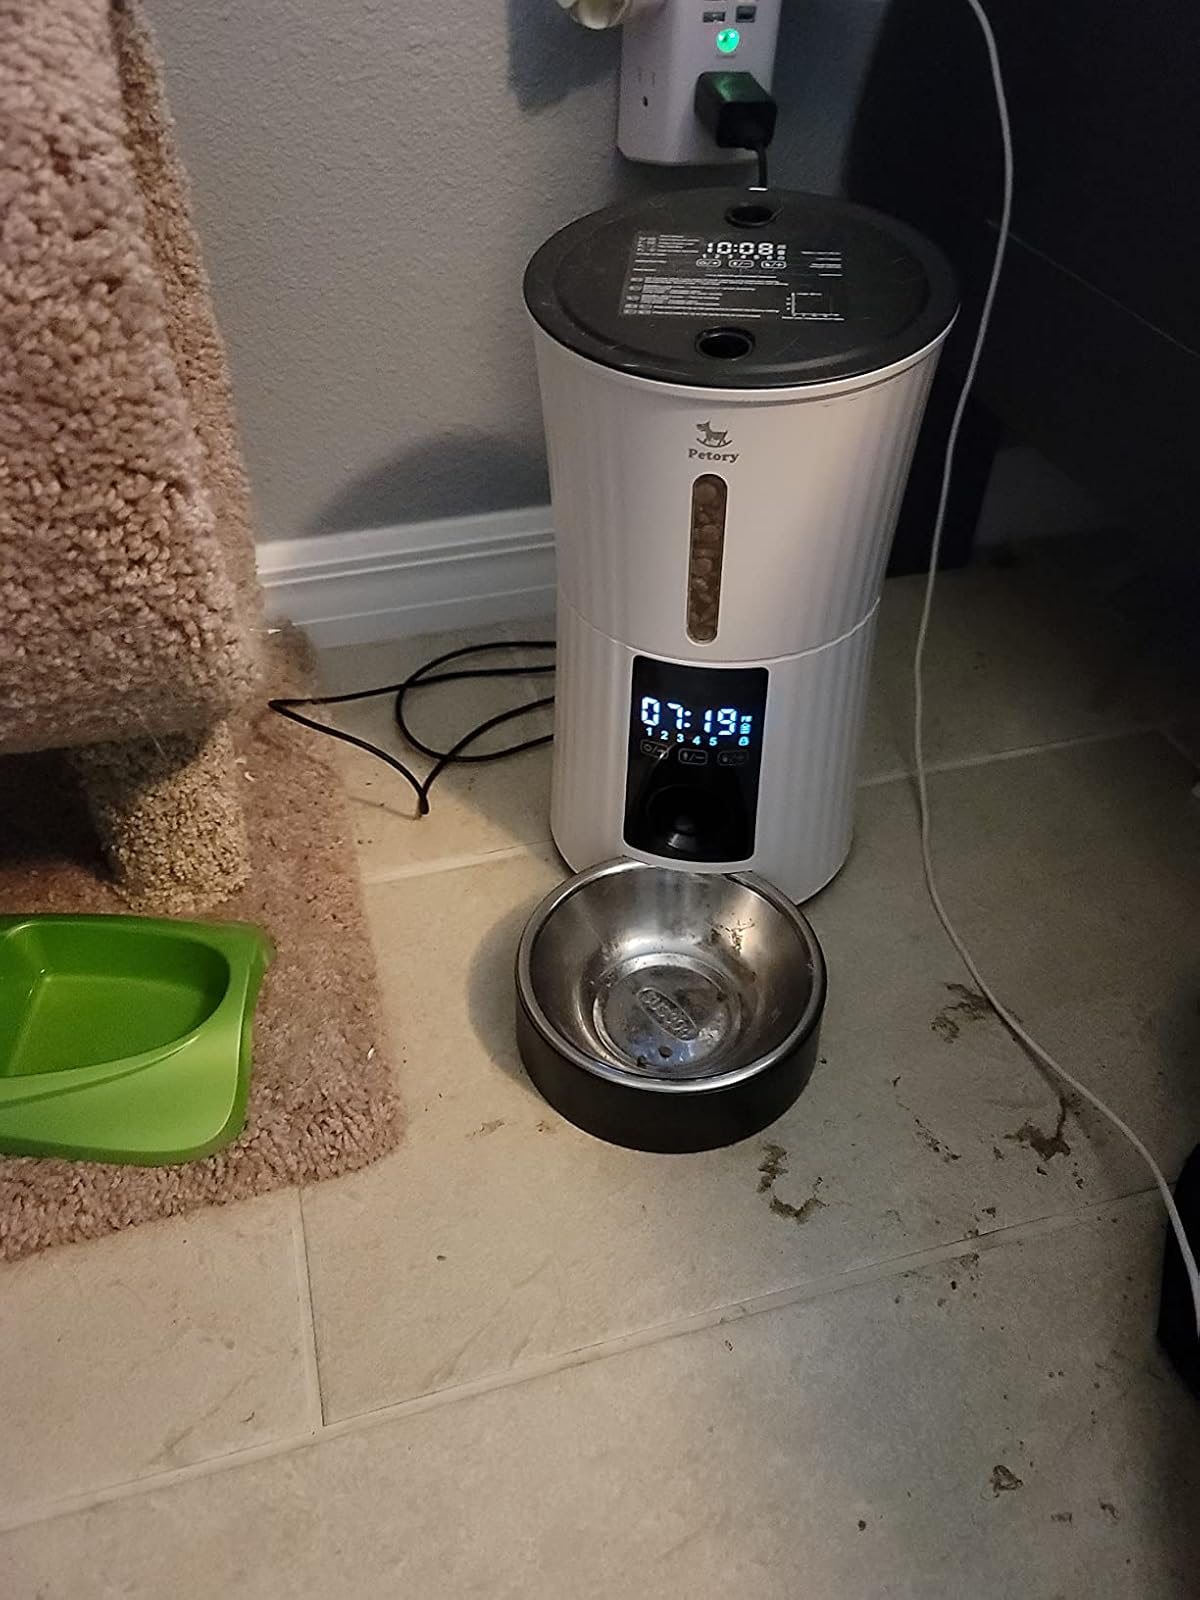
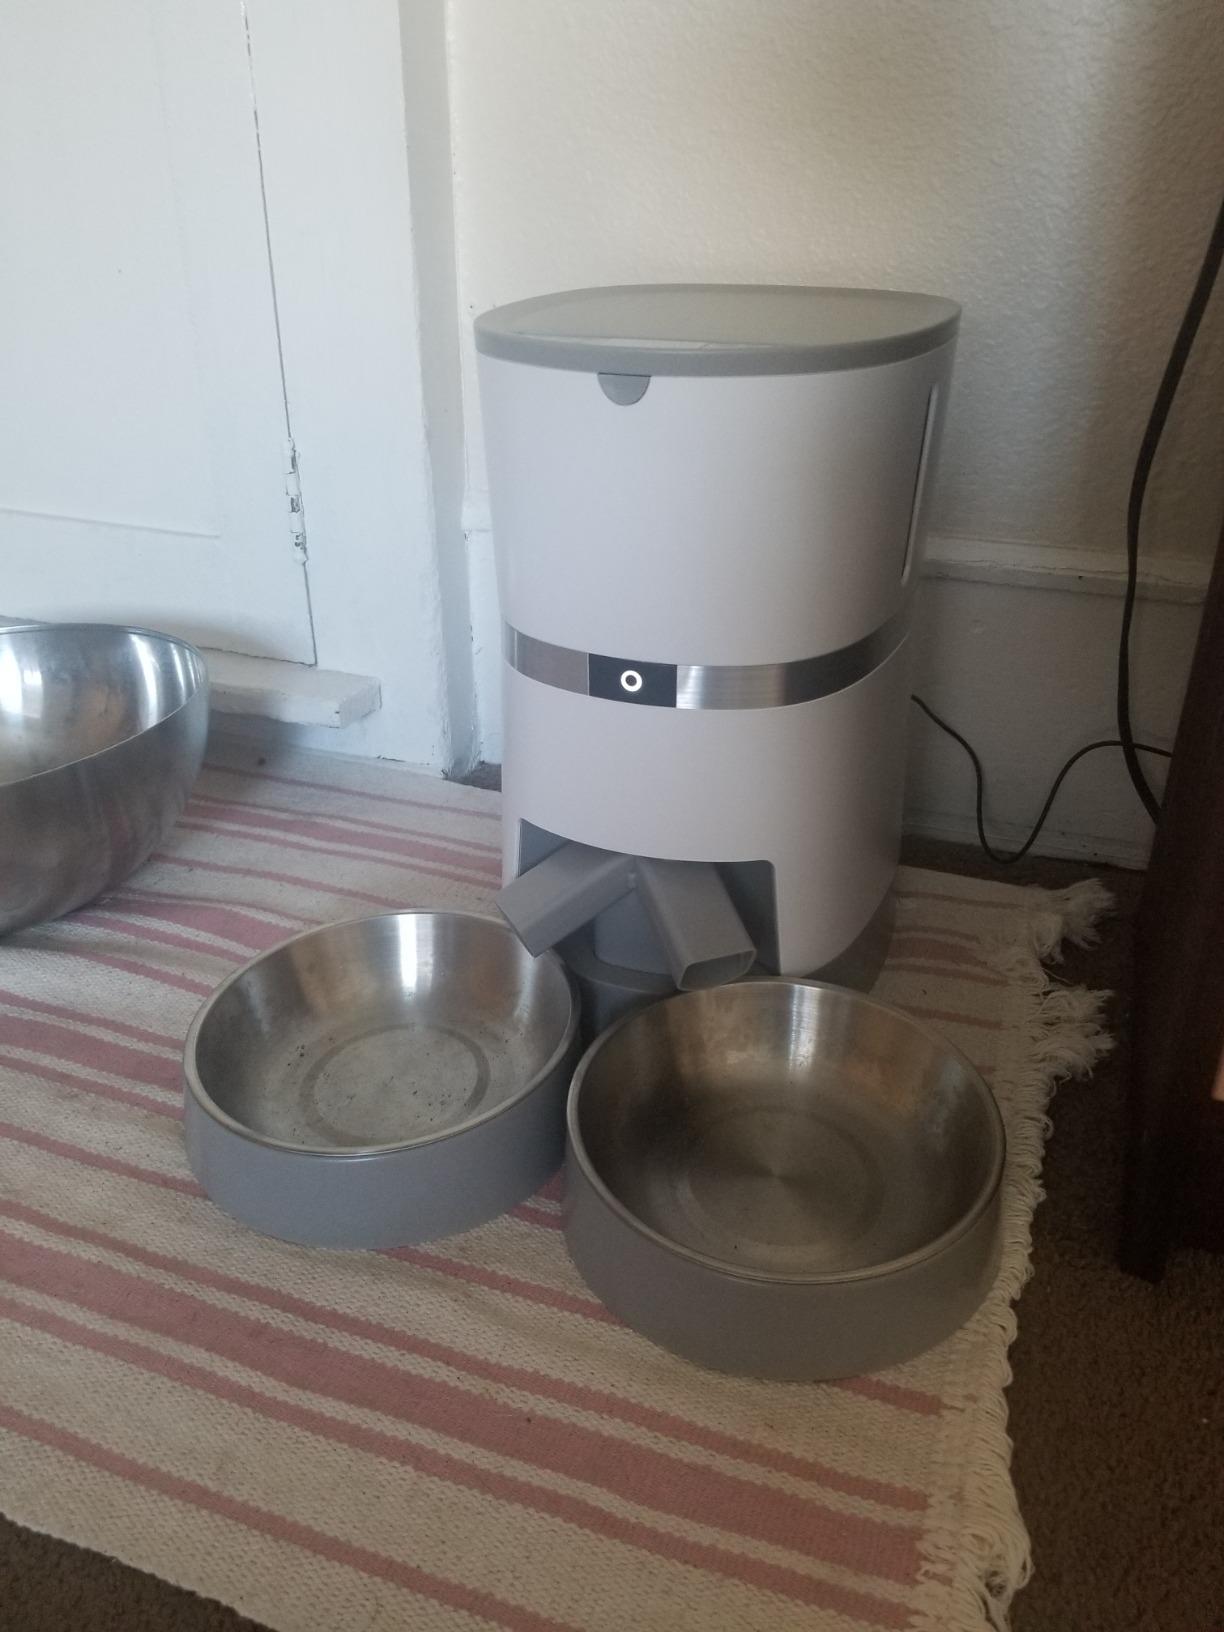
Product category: items_feeder
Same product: no